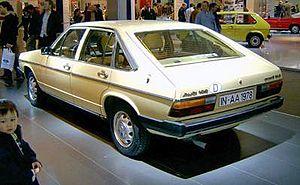
Audi 100 a été le nom de quatre générations d'automobiles du segment H.